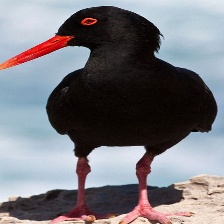
Species: AFRICAN OYSTER CATCHER
Scientific name: HAEMATOPUS MOQUINI
ImageNet parent category: oystercatcher